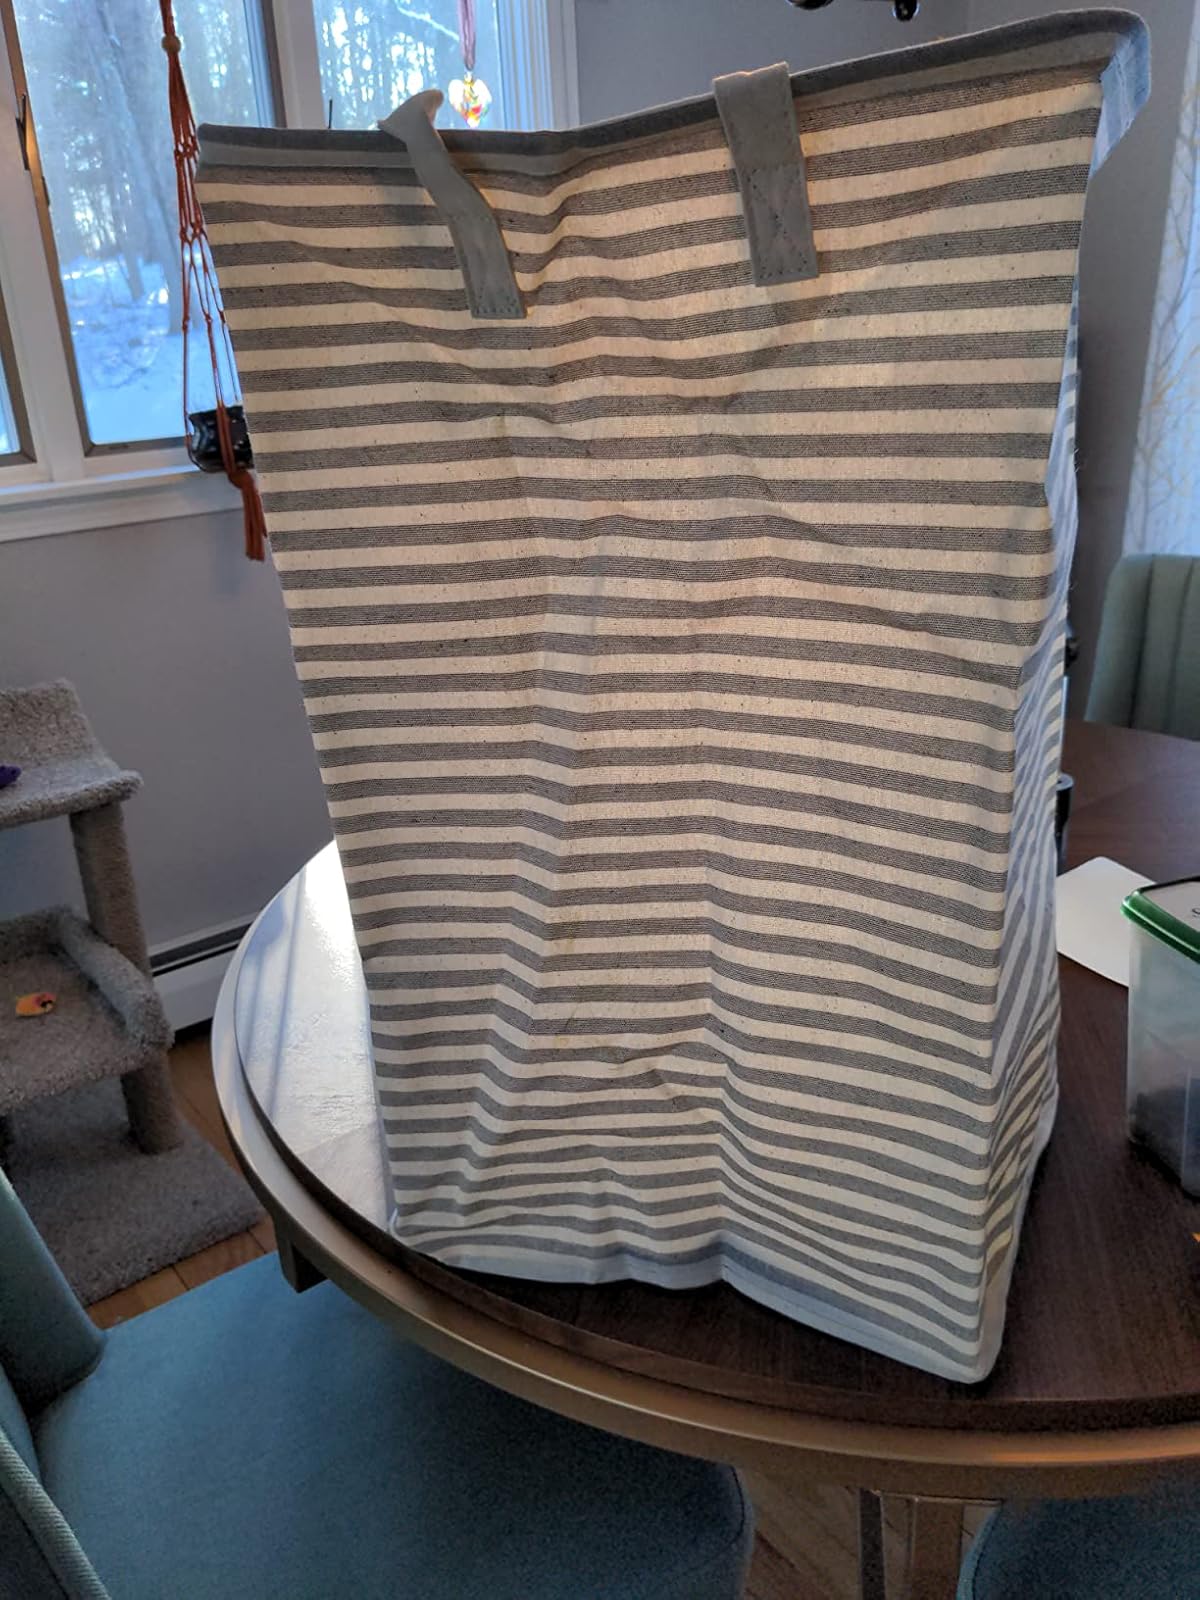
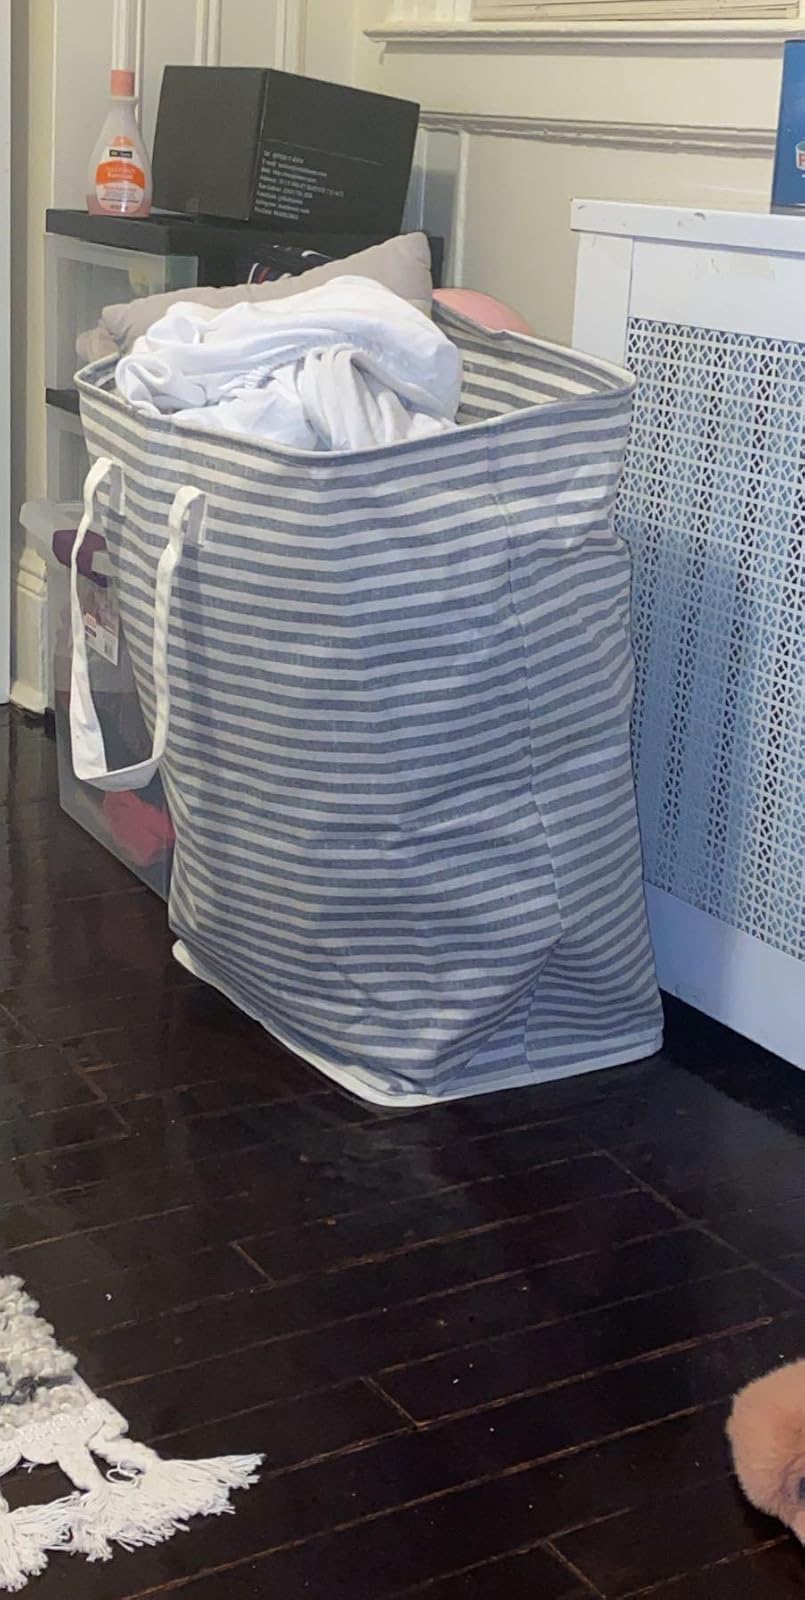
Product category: items_hamper
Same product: yes